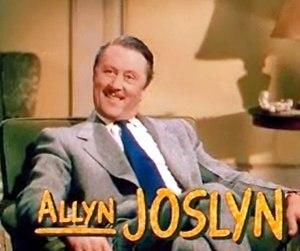
Allyn Joslyn est un acteur américain, de son nom complet Allyn Morgan Joslyn, né à Milford le 21 juillet 1901, mort d'une crise cardiaque à Woodland Hills le 21 janvier 1981.